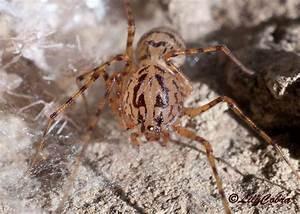
spider